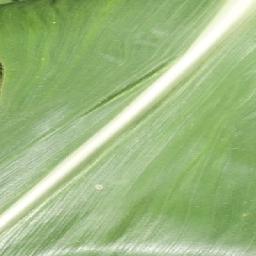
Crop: corn
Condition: (maize)_healthy